Lusaka

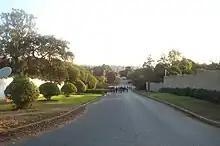
Suburban residential area

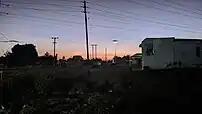
Chilenje Residential area in 2023

Lusaka's central business district (CBD) is located in the area surrounding Cairo Road, to the west of the Zambia Railways line from Livingstone to the Copperbelt. This is the historical site where the original colonial town was founded in the early 20th century. Cairo Road, a north–south multi-lane highway roughly in length, is the CBD's main artery, which features office buildings as well as shops, cafes and other retail businesses. However, heavy vehicles (trucks) are not allowed on Cairo Road (they are advised to use Lumumba Road to bypass this thoroughfare to the west when travelling north and south). Four of the top five tallest buildings in Zambia are located on Cairo Road, including the tallest, the 23-storey Findeco House. To the west of Cairo Road there are two major markets, the Central Market and New City Market.